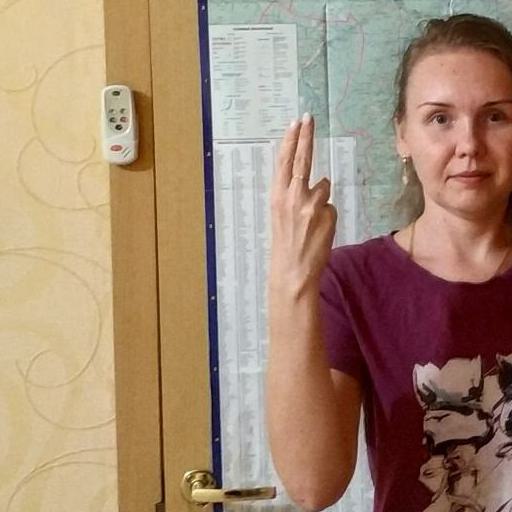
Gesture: two_up_inverted